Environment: real
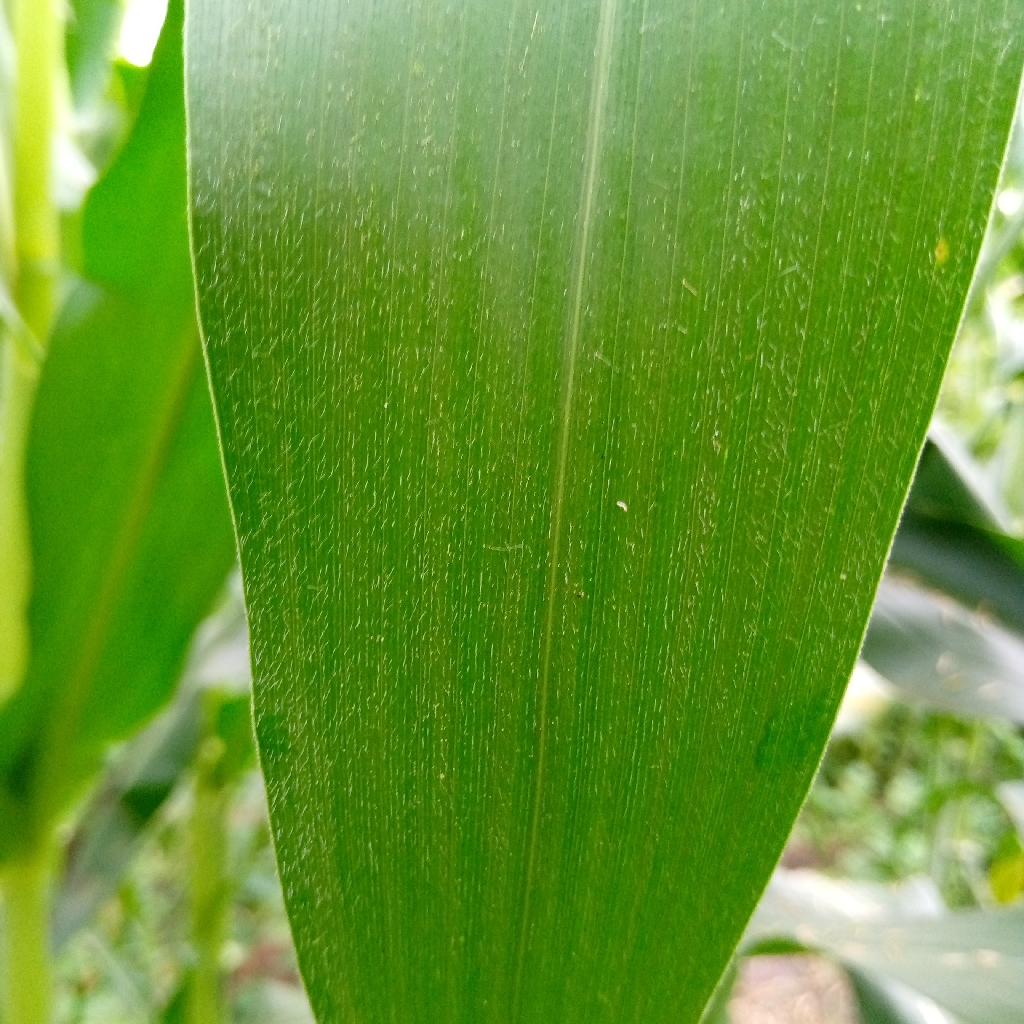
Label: healthy